1982 U.S. Open (golf)

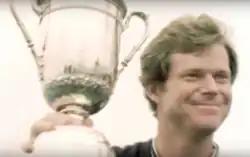
Watson with the U.S. Open Trophy

Watson's next brilliant putt was a miss for par - but he would credit it as one of his most important putts of a tournament won with his putting. His tee shot at 16 landed in a narrow neck of a fairway bunker, requiring Watson to come out sideways. His approach shot landed from the hole. Facing the prospect of a double bogey from that distance, Watson's severely breaking putt was nearly holed and his tap-in saved bogey.